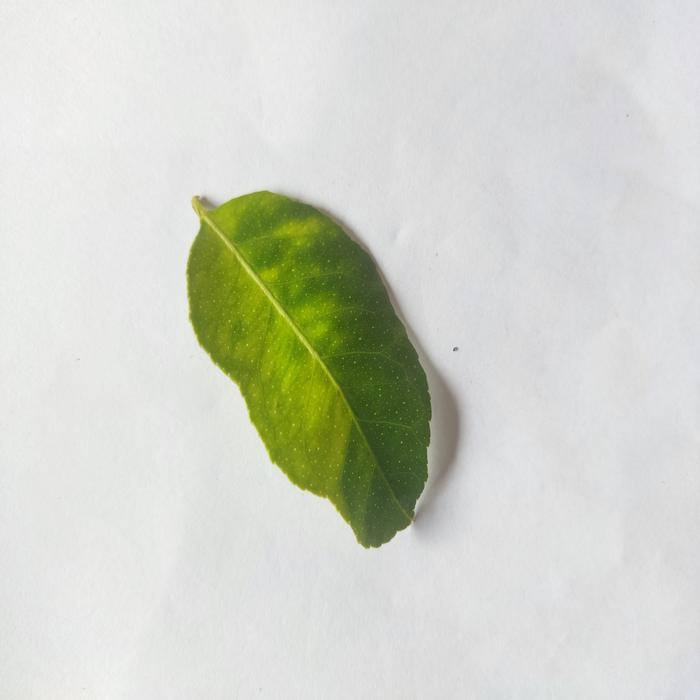
Crop: Lemon
Leaf condition: Citrus